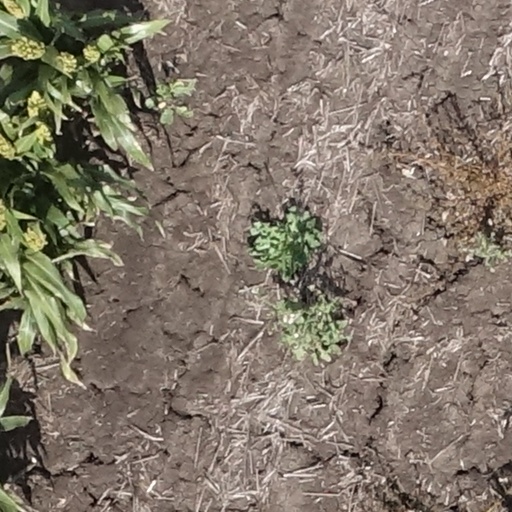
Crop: sorghum